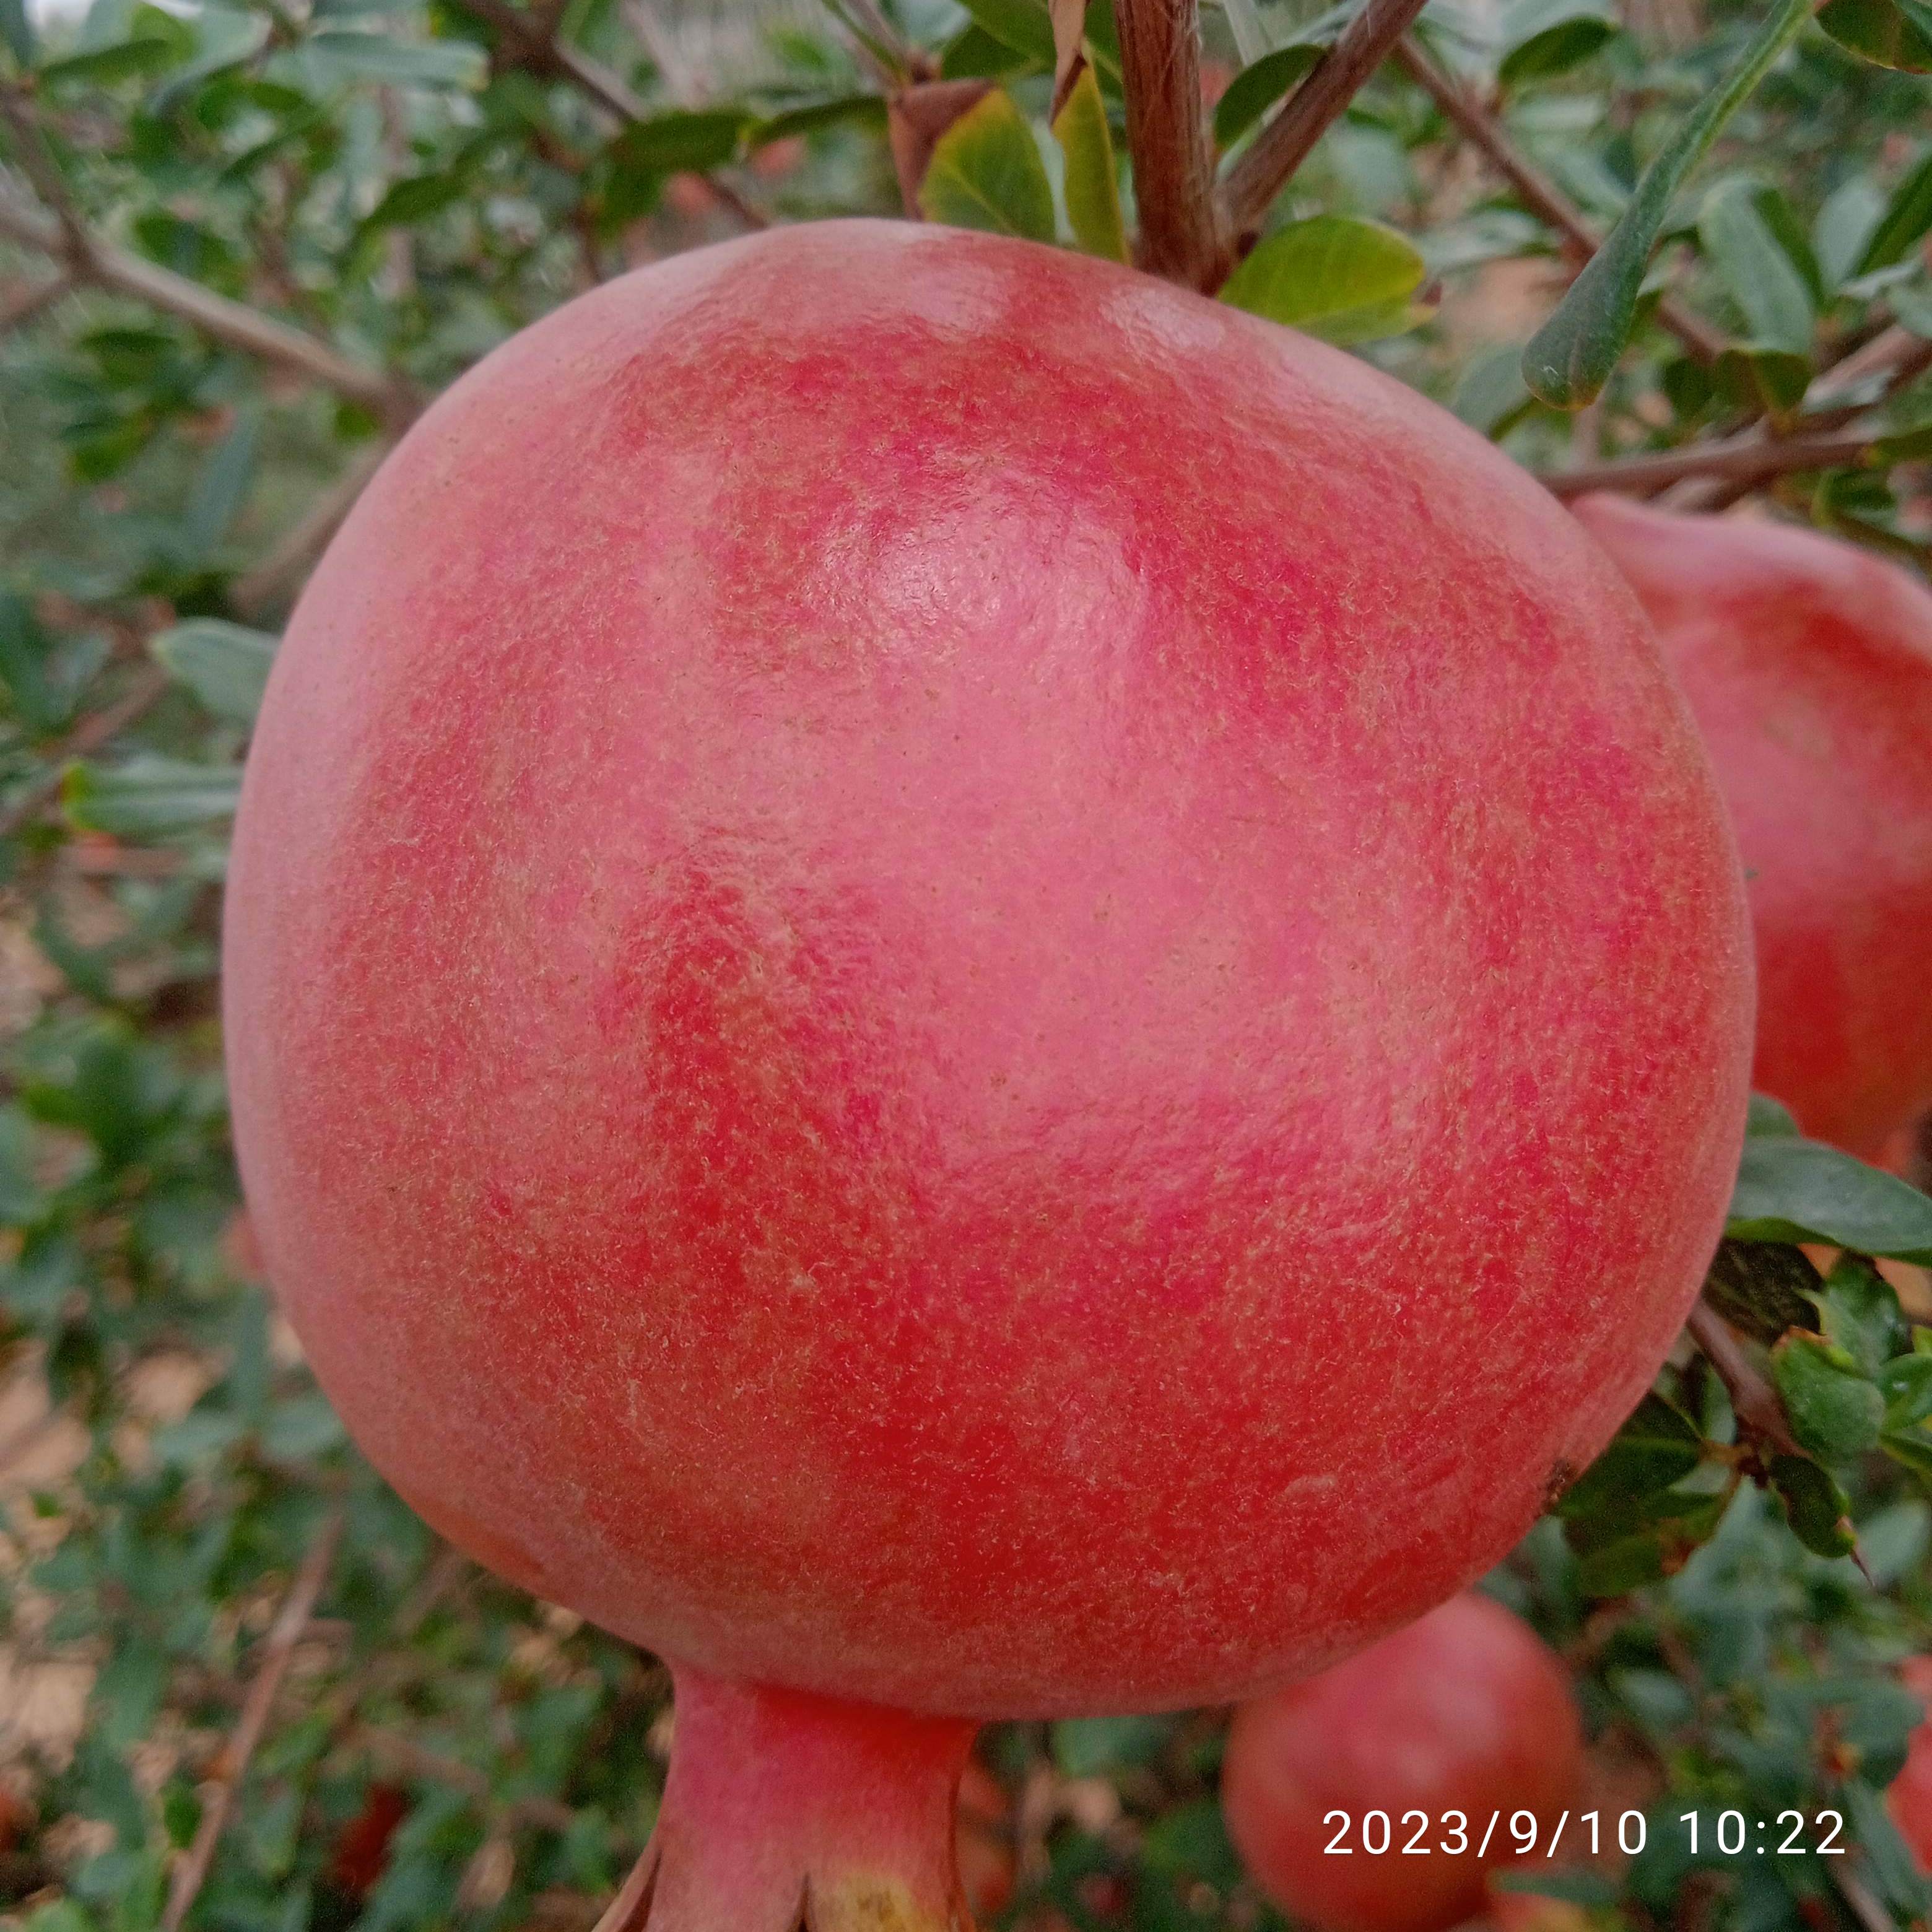
Label: Healthy